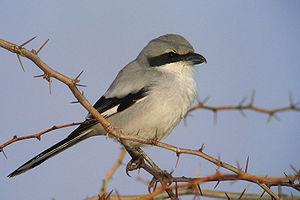
La Pie-grièche méridionale est une espèce d'oiseaux de la famille des Laniidae.
Le massif du Tibesti est un massif montagneux du Sahara central, situé principalement à l'extrême Nord du Tchad, avec une petite extension dans le Sud de la Libye. Son point culminant, l'Emi Koussi, se trouve au sud du massif et constitue avec 3 415 mètres d'altitude à la fois le plus haut sommet du Tchad et du Sahara. Le Bikku Bitti est pour sa part le sommet le plus élevé de Libye. Le tiers central du massif est d'origine volcanique et se compose notamment de cinq volcans boucliers majeurs surmontés de larges caldeiras : l'Emi Koussi, le Tarso Toon, le Tarso Voon, le Tarso Yega et le Tarso Toussidé. Les importantes coulées de lave ont formé de vastes plateaux qui surmontent des grès du Paléozoïque. Cette activité volcanique, apparue lors de la mise en place d'un point chaud durant l'Oligocène, s'est prolongée par endroits jusqu'à l'Holocène et se traduit encore par des fumerolles, des sources chaudes, des mares de boue ou encore des dépôts de natron et de soufre. L'érosion a formé des aiguilles volcaniques et entaillé des gorges au fond desquelles coulent des cours d'eau au débit irrégulier qui se perdent rapidement dans les sables du désert.
Cette Liste des espèces d'oiseaux d'Égypte comporte l'ensemble des taxons identifiés de manière certaine sur le territoire de l'Égypte.